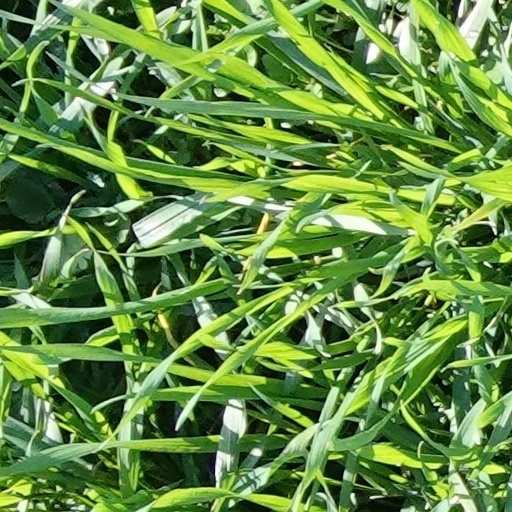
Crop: wheat